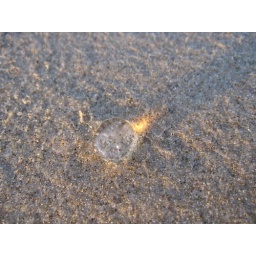
We found jellyfish balls all over the beach